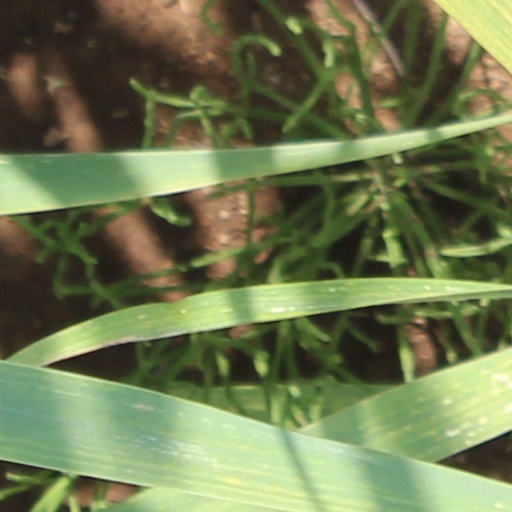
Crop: wheat